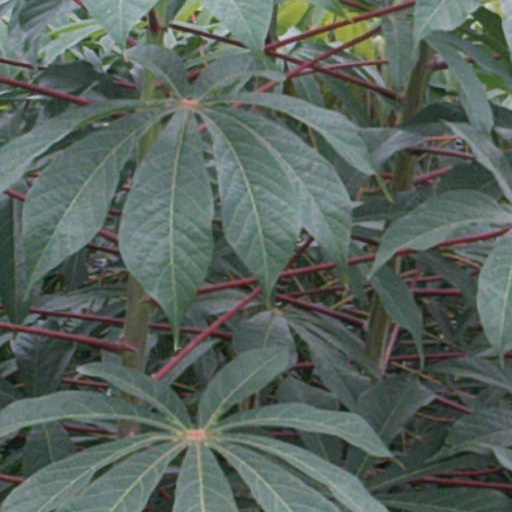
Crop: cassava